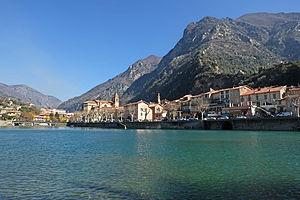
Vue du village de Breil-sur-Roya depuis la rive ouest du lac.
Breil-sur-Roya et en italien Breglio ou Breglio sul Roia, est une commune française située dans le département des Alpes-Maritimes en région Provence-Alpes-Côte d'Azur. Ses habitants sont appelés les Breillois.